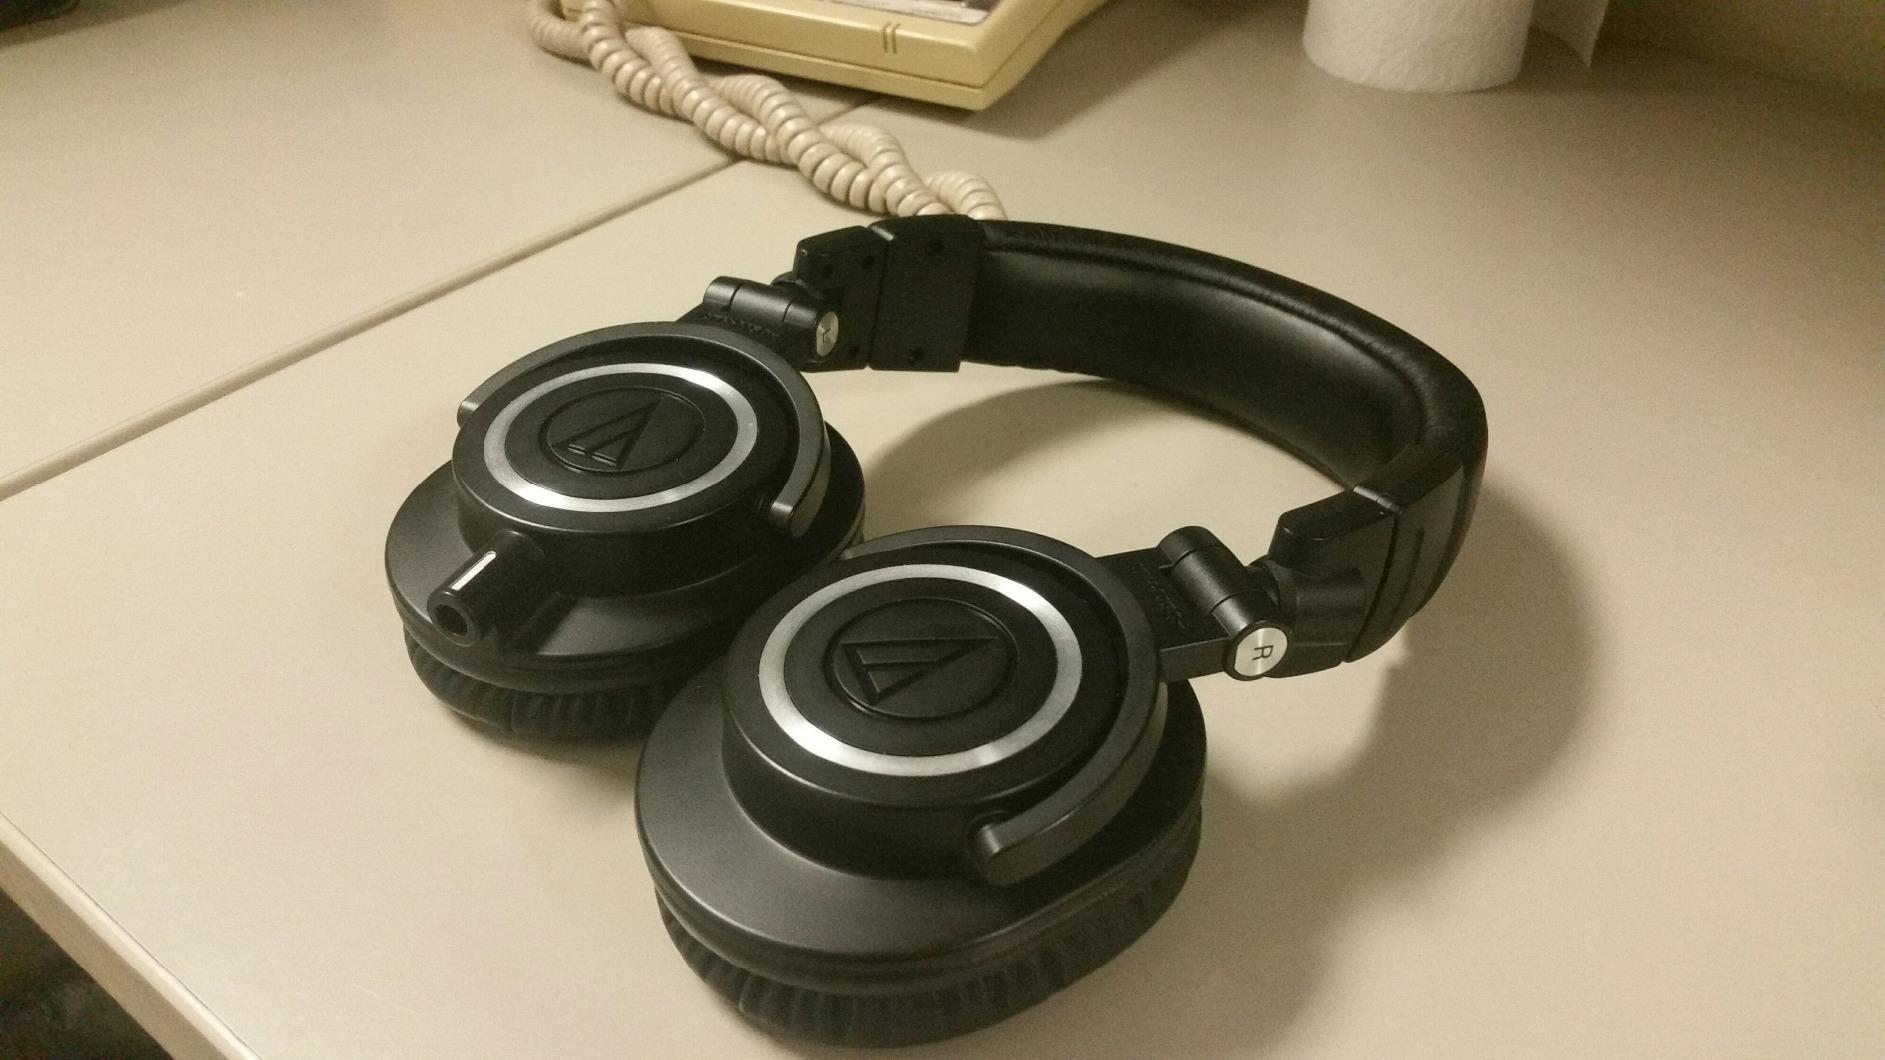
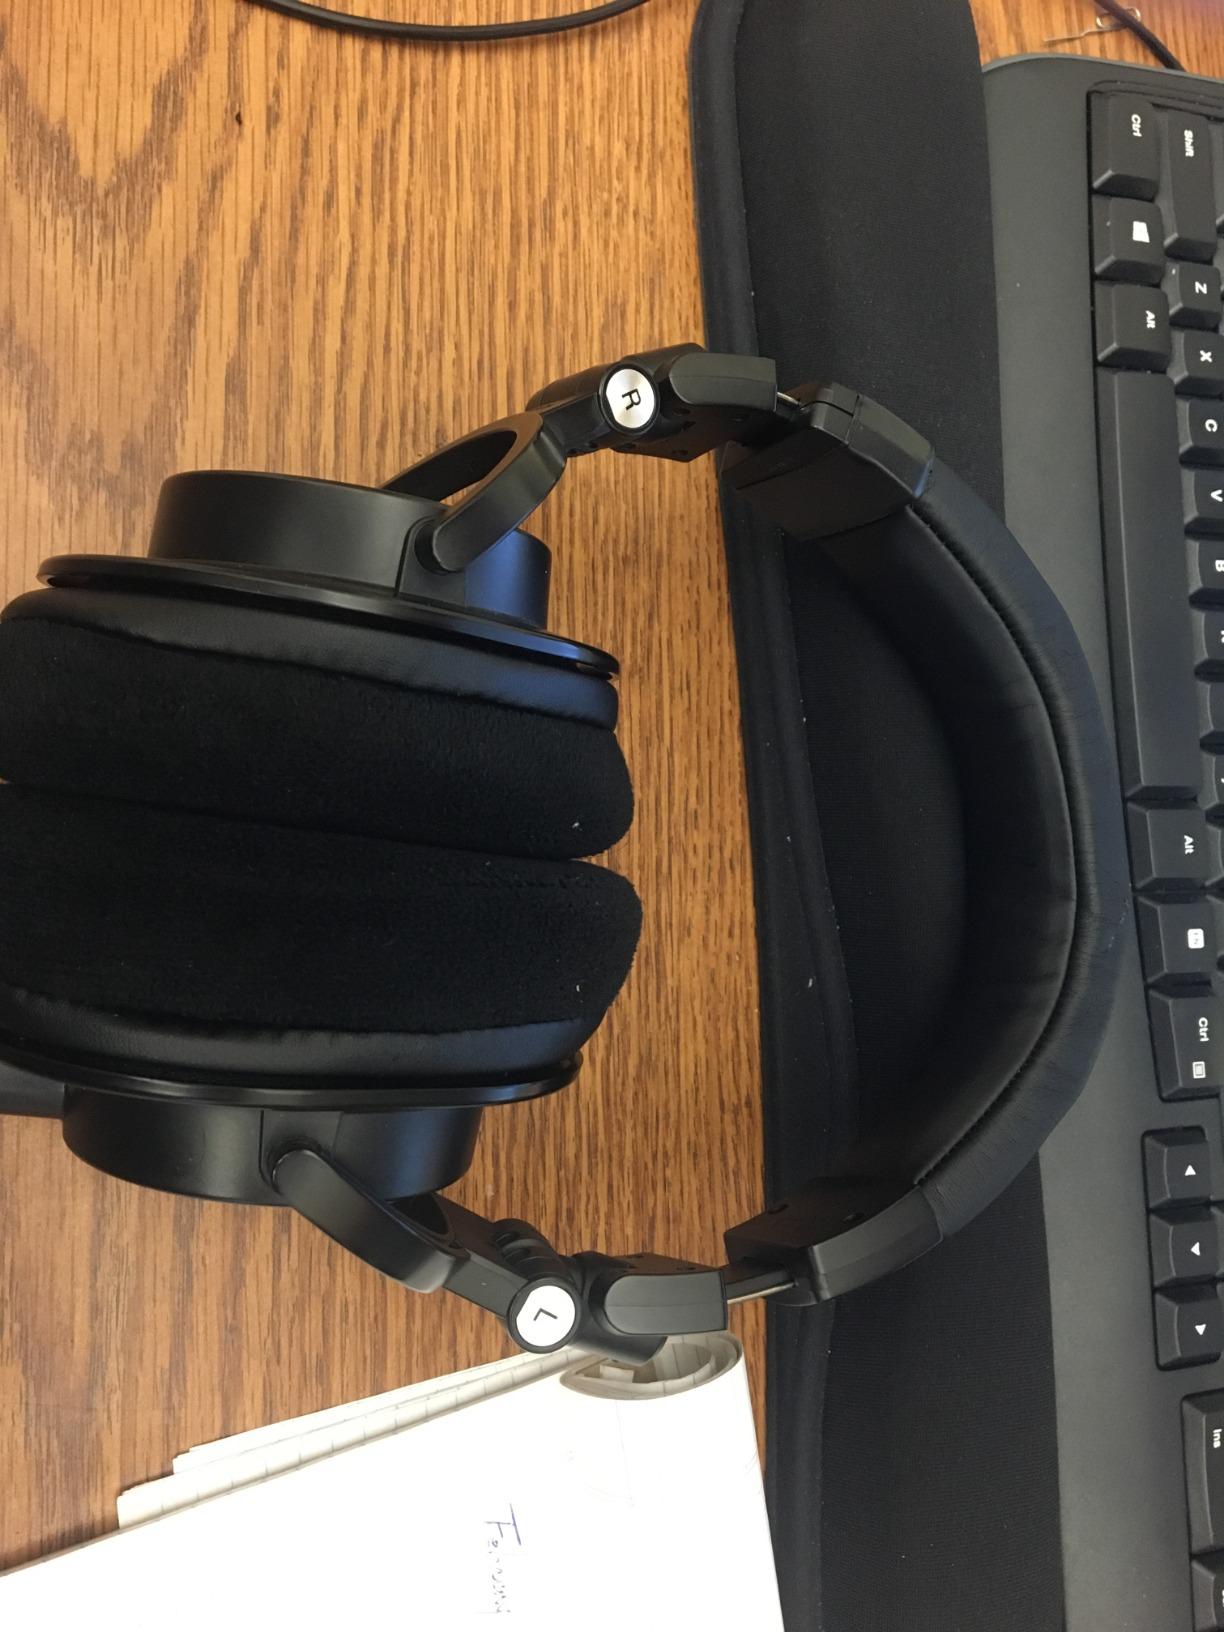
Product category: headphones
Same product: yes